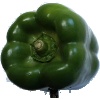
Label: green_pepper